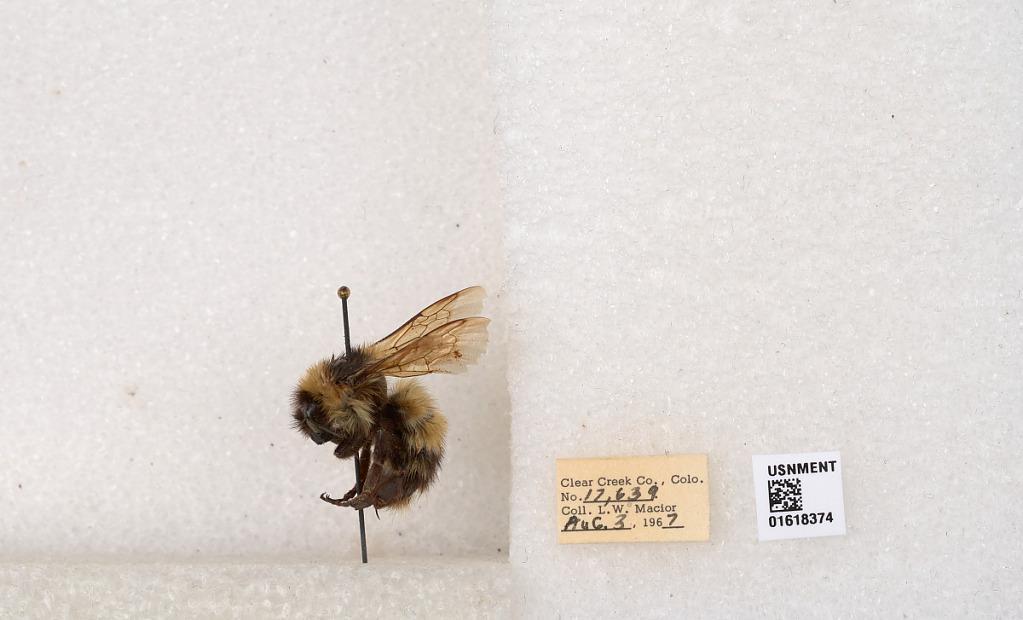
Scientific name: Bombus kirbyellus
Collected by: L. Macior
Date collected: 1967-8-3
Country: United States
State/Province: Colorado
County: Clear Creek
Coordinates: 39.6891, -105.644